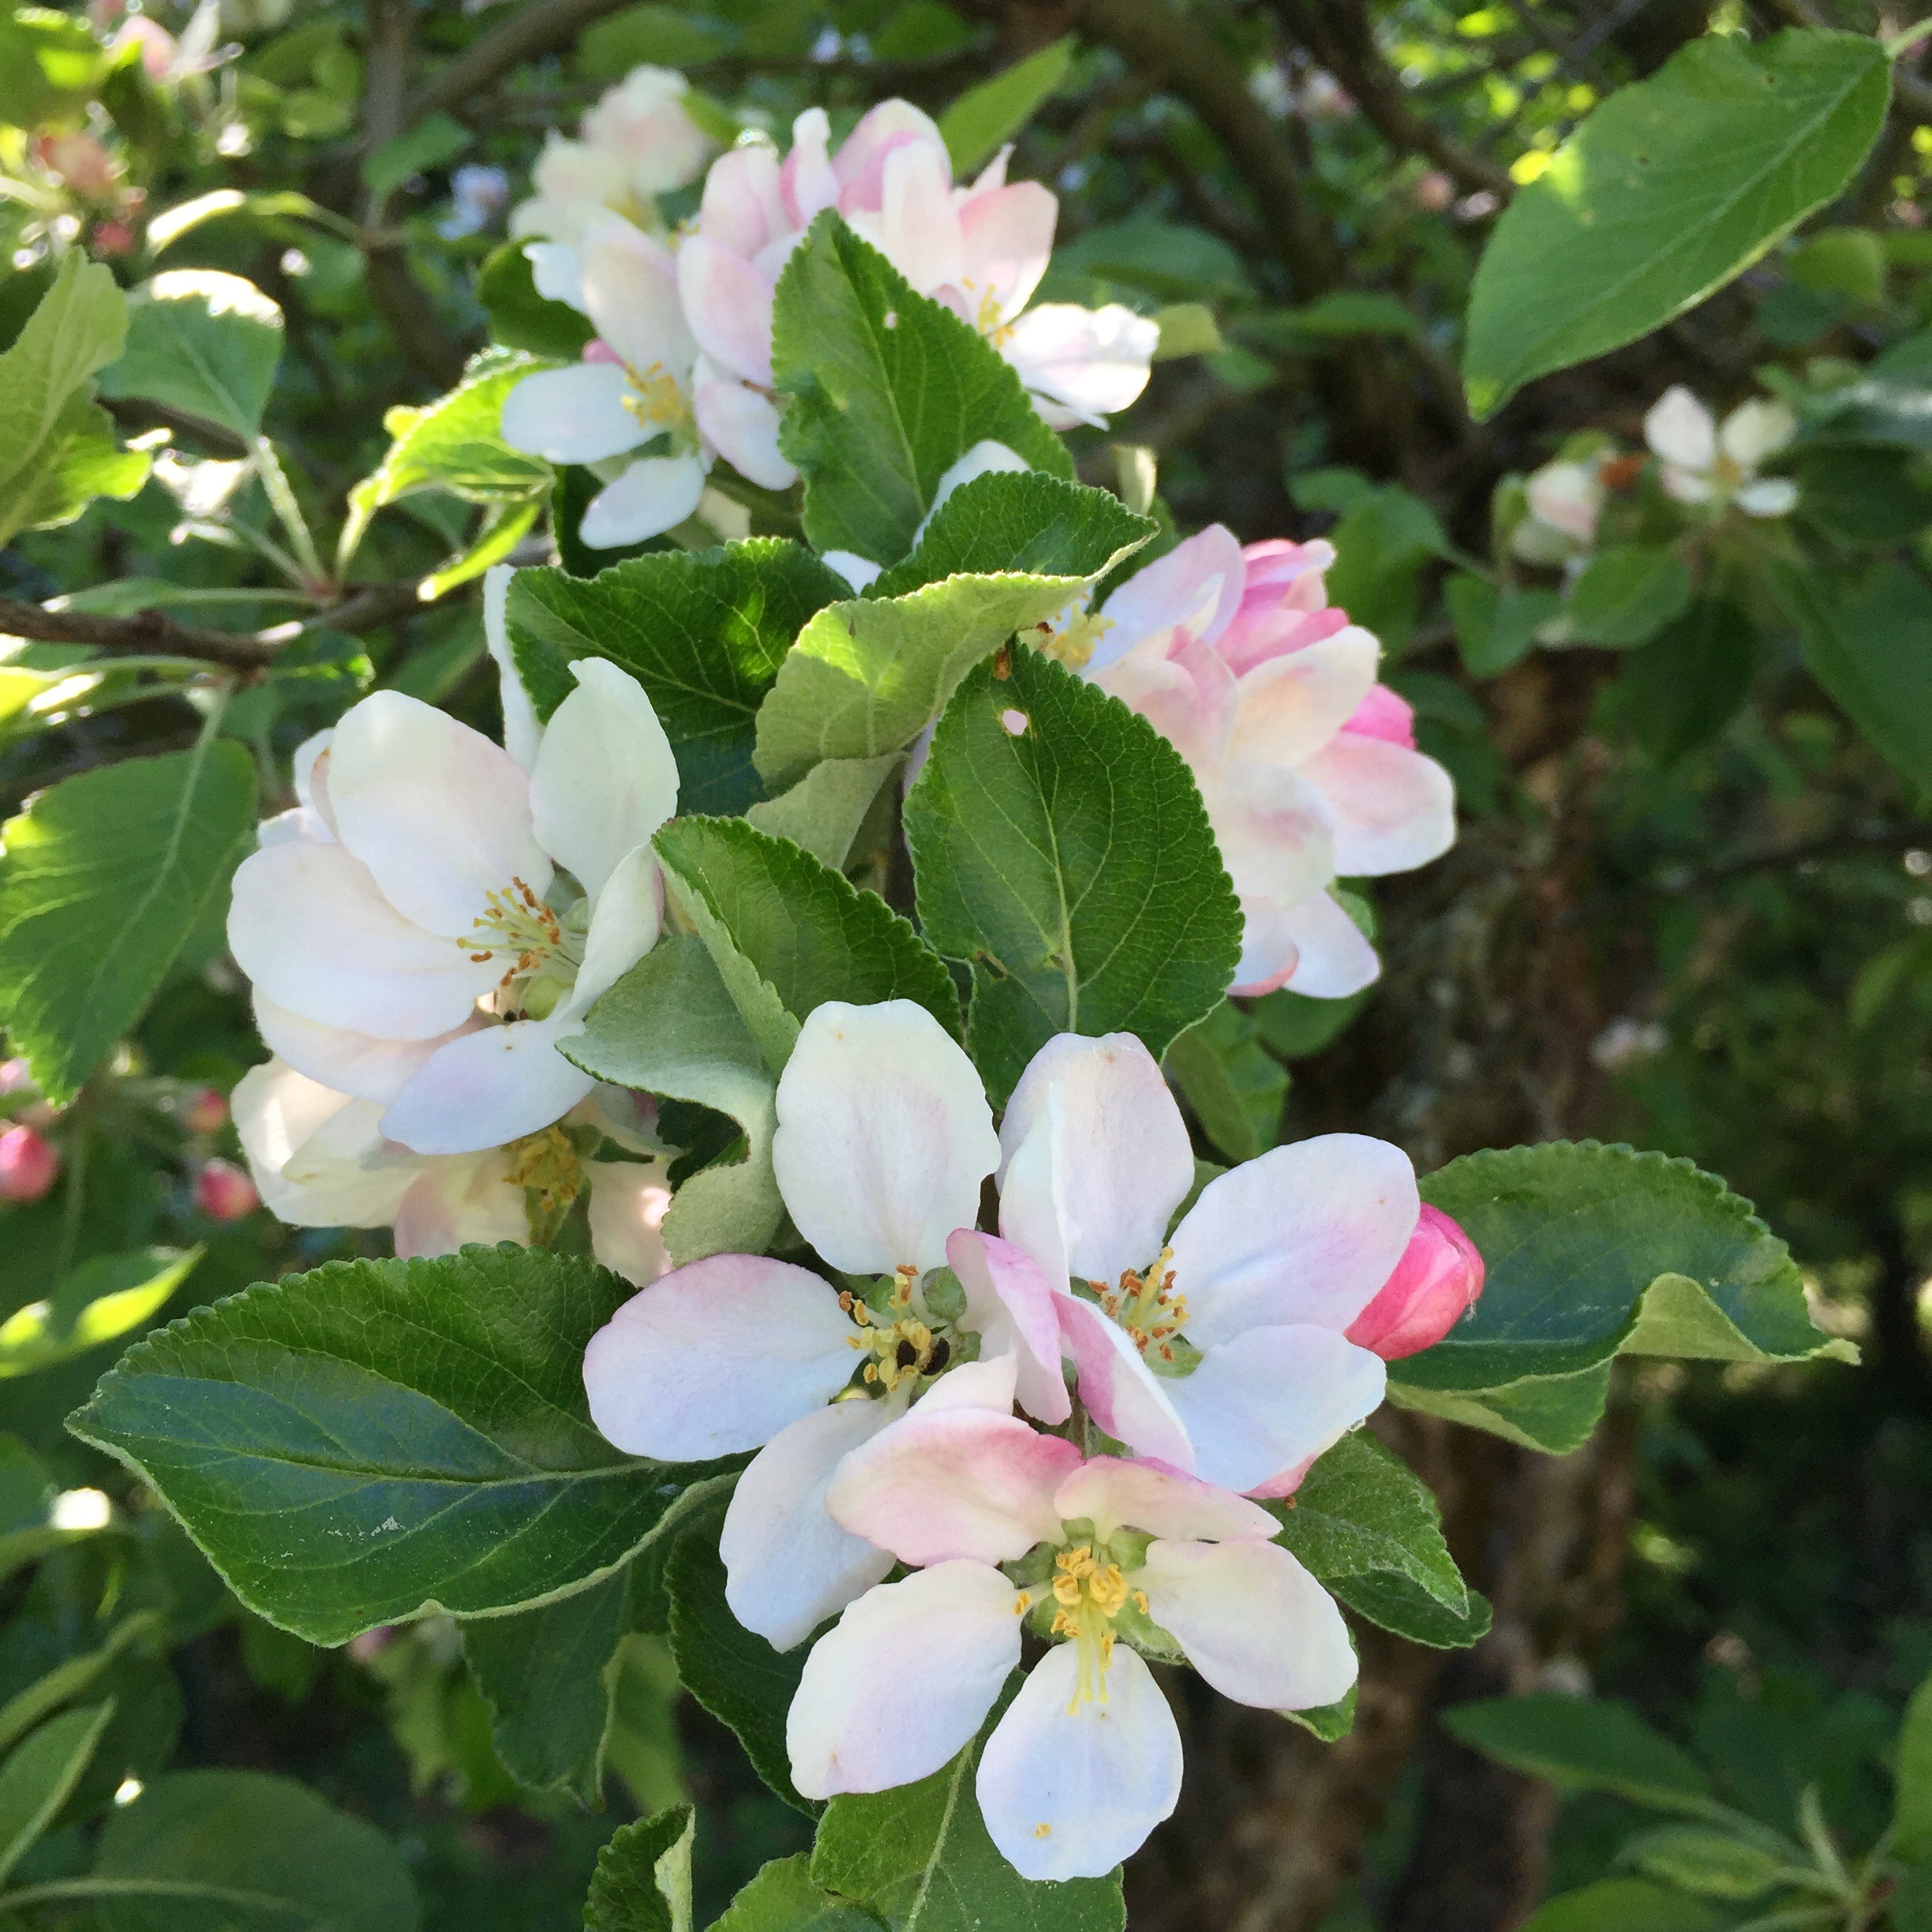
tree, blossom, plant, flower, petal, bloom, spring, produce, botany, blooming, pink, flora, wildflower, gardening, shrub, springtime, blossoming, apple tree, apple blossom, jasmine, flowering plant, land plant